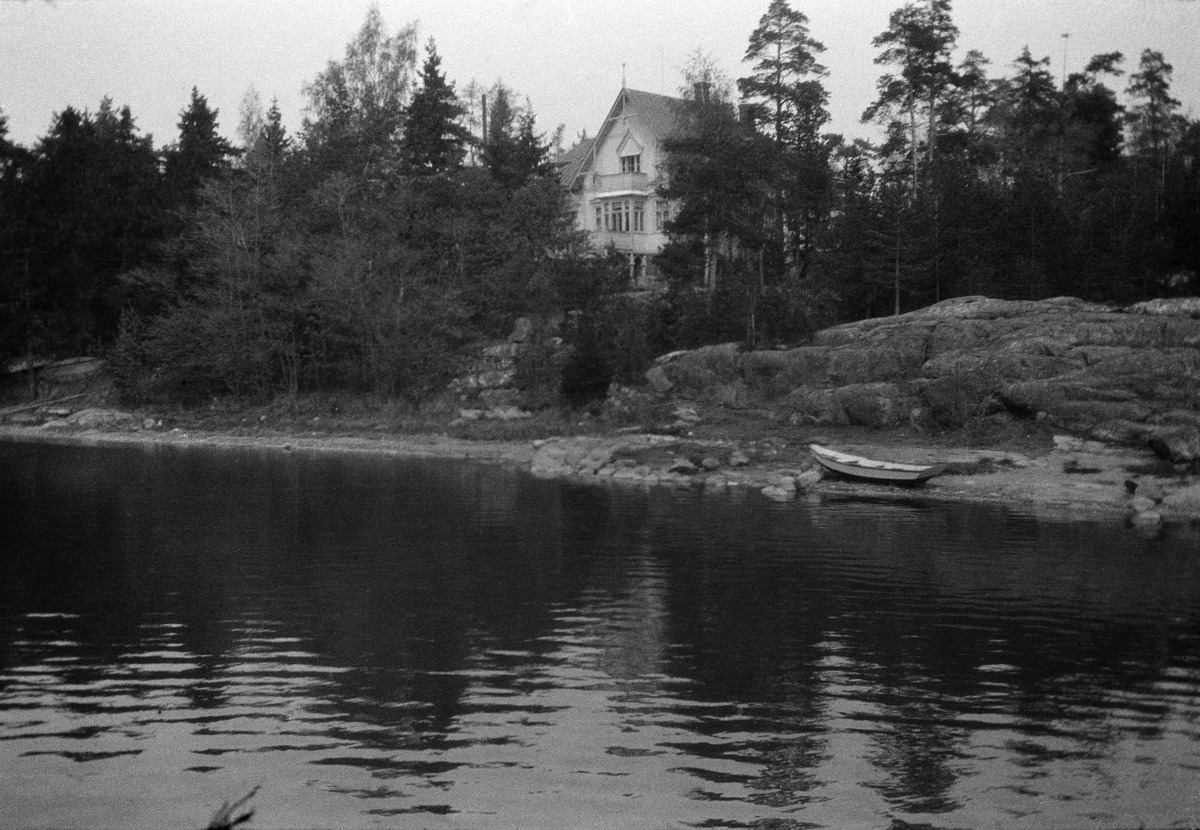
Humallahti (nykyinen Sibeliuksen puisto), Gustaf Pauligin huvila Hummelvik
sisällön kuvaus: Humallahti (nykyinen Sibeliuksen puisto), Gustaf Pauligin huvila Hummelvik. Kuva on otettu ilmeisesti Humalluodolta rantaan päin. mustavalkoinen
Kuvaaja: Rosenbröijer, A.E., valokuvaaja
Ajankohta: kuvausaika 1900 n
Paikka: Suomi, Uusimaa, Helsinki, Töölö Helsinki, Taka-Töölö Helsinki, Sibeliuksen puisto
Aiheet: Puurakennukset, veneet, rannat, kalliot, puut